Pedro I of Brazil

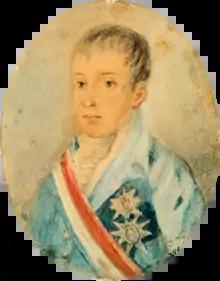
Pedro around age 11, c.1809, by Francesco Bartolozzi

In late November 1807, when Pedro was nine, the royal family escaped from Portugal as an invading French army sent by Napoleon approached Lisbon. Pedro and his family arrived in Rio de Janeiro, then capital of Brazil, Portugal's largest and wealthiest colony, in March 1808. During the voyage, Pedro read Virgil's "Aeneid" and conversed with the ship's crew, picking up navigational skills. In Brazil, after a brief stay in the City Palace, Pedro settled with his younger brother Miguel and their father in the Palace of São Cristóvão (Saint Christopher). Although never on intimate terms with his father, Pedro loved him and resented the constant humiliation his father suffered at the hands of Carlota Joaquina due to her extramarital affairs. As an adult, Pedro would openly call his mother, for whom he held only feelings of contempt, a "bitch". The early experiences of betrayal, coldness and neglect had a great impact on the formation of Pedro's character.